Yana Rhinoceros Horn Site

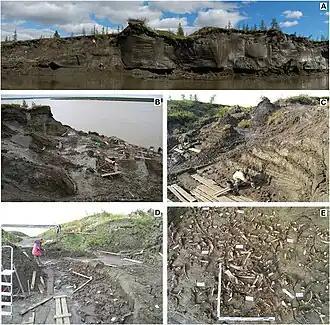
Excavation of the Northern Point area (NP) of the Yana site complex.

From the exposed cultural layer, hundreds of animal bones have been discovered at the site, from a wide variety of species, including many that are now extinct. The species include woolly rhinoceros ("Coelodonta antiquitatis"), woolly mammoth ("Mammuthus primigenius"), Pleistocene hare ("Lepus tanaiticus"), steppe bison ("Bison priscus"), horse ("Equus ferus caballus"), musk ox ("Ovibos moschatus"), wolf ("Canis lupus"), polar fox ("Vulpes lagopus"), brown bear ("Ursus arctos"), Pleistocene lion ("Panthera spelaea"), wolverine ("Gulo gulo"), rock ptarmigan ("Lagopus mutus hyperboreus"), and reindeer ("Rangifer tarandus"), the last of which was probably the primary source of game. There is direct evidence for the hunting of steppe bison, reindeer, and brown bear at the site. The faunal remains suggest that the human settlers at this site had a diverse diet.